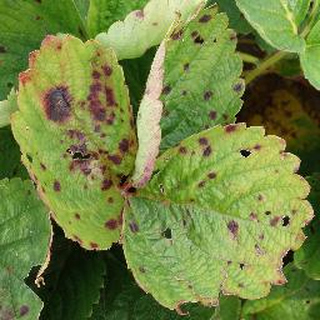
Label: strawberry_leaf_scorch